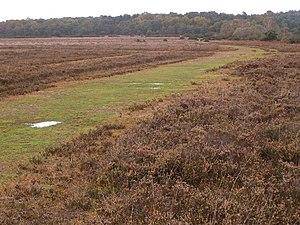
Hale est un petit village et une paroisse civile du Hampshire, en Angleterre. Il se situe à la frontière de la New Forest, surplombant la vallée de la rivière Avon.